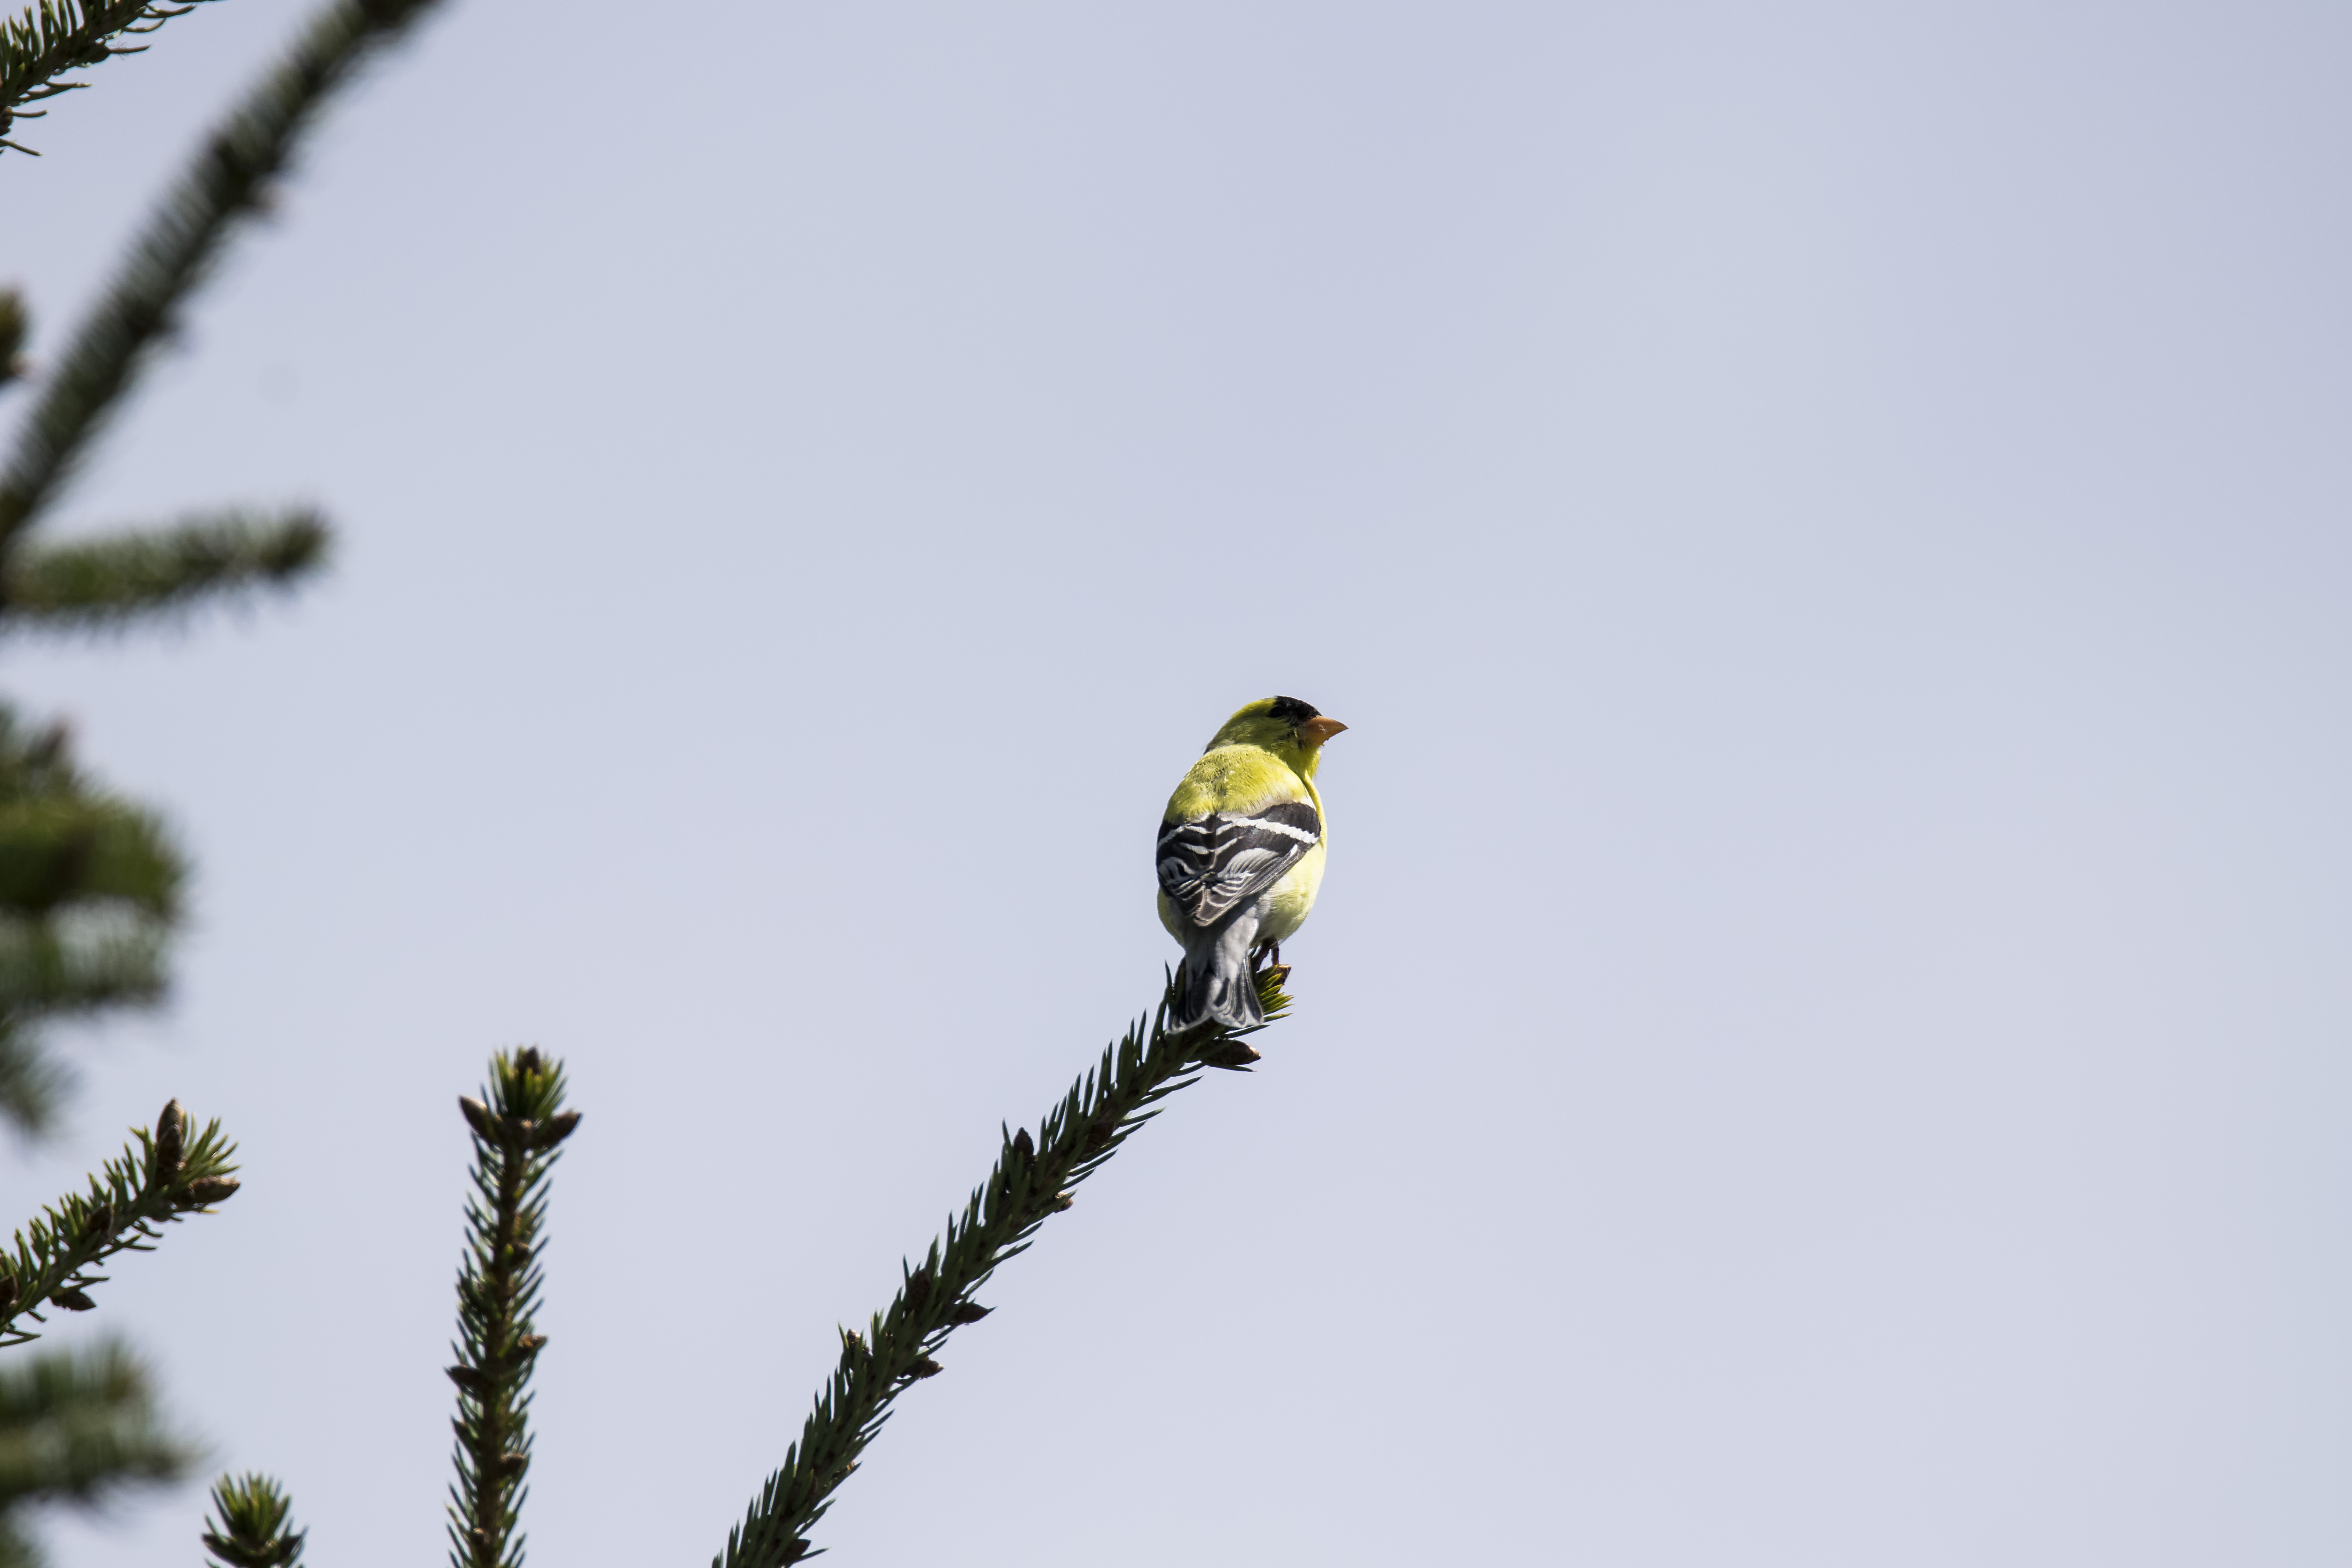
branch, bird, fauna, american, canada, vertebrate, jaune, quebec, finch, goldfinch, sherbrooke, oiseau, chardonneret, perching bird